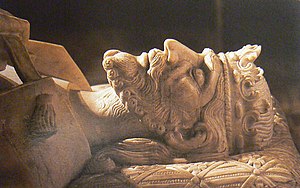
Sancho 1. af Mallorca
Sancho, kaldet den Fredelige var konge af Mallorca, greve af Roussillon og Cerdanya og herre af Montpellier fra 1311 til sin død. Han var den anden søn af Jakob 2. og Escalaramunda af Foix, datter af Roger 4., greve af Foix. Han arvede tronen, da hans ældre broder Jakob frasagde sig tronen for at blive Franciskanermunk.